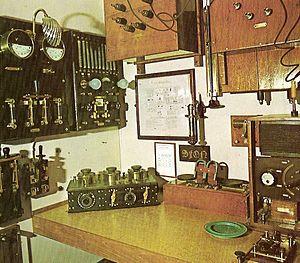
exposition station radiotélégraphique type Marconi.
La fréquence de 500 kHz est la fréquence de détresse et d'appel en radiotélégraphie Morse ’ pour les stations du service mobile maritime et aéronautique .) travaillant dans la bande comprise de 415 kHz à 526,5 kHz, avec une portée d'exploitation jusqu'à 1 000 km.
Au début du XXᵉ siècle, le détecteur magnétique était l'un des premiers dispositifs capables de rendre les signaux radios audibles avec une paire d'écouteurs ou un casque audio.
L’antenne long-fil ou l’antenne simple fil est dédiée à la réception radioélectrique et à l'émission radioélectrique dans le spectre des radiofréquences par les avions moyens courriers et longs courriers, par des navires en mer, par des radioamateurs, par des stations radioélectriques temporaires ou d'urgence, de catastrophe et des professionnels.